Philatelic fakes and forgeries

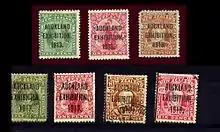
Forged overprints on 1913 New Zealand stamps

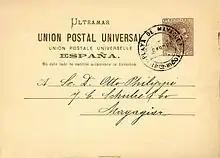
A postal card canceled on "8 April 1885". This was thought to be a genuine (and quite valuable) used card until a noted collector of Puerto Rican postal stationery noticed that he had other cards postmarked Mayagüez and addressed to the same recipient who lived in Mayagüez, who he knew to be a representative of the Senf brothers, stamp dealers in Leipzig, Germany. The other cards were dated 8 April "1887" (for the 1887 card), and 8 April "1893" (for the 1893 card). This led him to the conclusion that the recipient addressed them to himself and had a sympathetic or complicit postal clerk fraudulently back date the year to match the card's date of origin. He probably then sent the uncirculated, but postmarked, cards to the Senf brothers who sold them to collectors.

One would imagine that overprints should be easier for a forger to falsify. It is just a simple matter of applying a few letters to a stamp with black ink. Paying attention to detail can reward a philatelic sleuth. The stamps of Bangkok from the 1880s were produced by overprinting each stamp a single letter "B" on stamps of the Straits Settlements. Some of these overprints are bogus because they are on underlying stamps that were never known to have been issued with that overprint. Forgeries can be discovered by examining the relative heights of the two loops of the B.